Ken Keller (American football)

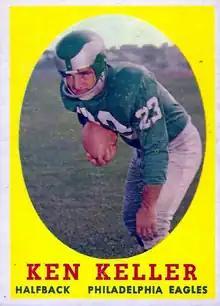

Kenneth Ray Keller (September 12, 1934 – December 10, 1997) was a professional American football running back who played in the National Football League (NFL) for two seasons. He played college football at North Carolina.